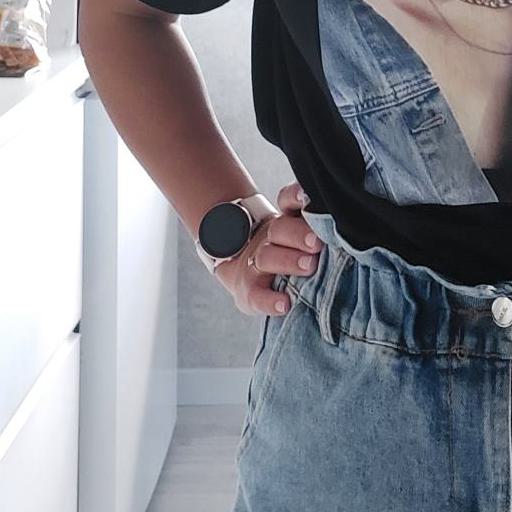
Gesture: no_gesture